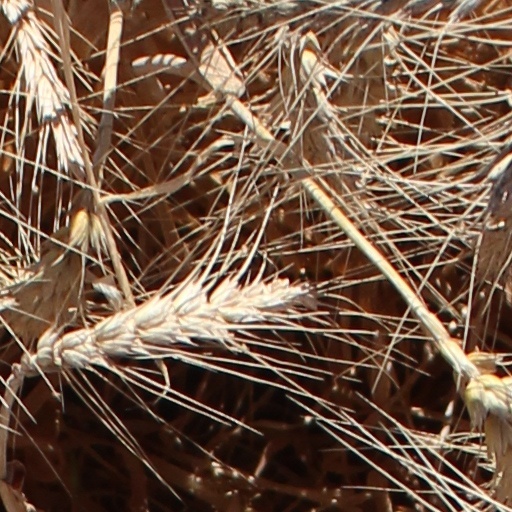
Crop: wheat